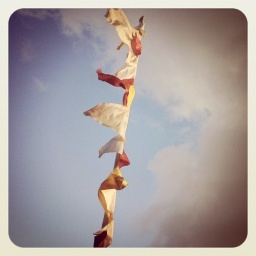
Colours flying in the sky